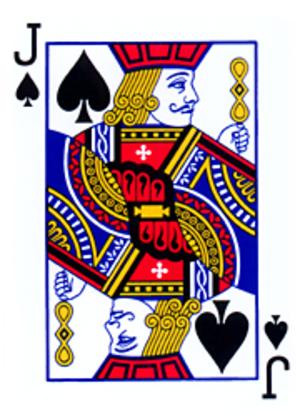
Le valet est une figure de carte à jouer. Représentant généralement un jeune homme, il s'agit souvent de la figure la plus faible.
Le valet de pique est une carte à jouer.
Les cartes du poker utilisées lors des parties jouées, sont celle d'un jeu de 52 cartes sans joker. L'usage préfère les cartes de style dit « américain » à deux index croisés au style « français » à quatre index. En plus du style et du dessin, les cartes peuvent se différencier par leur format, large ou étroit, et par leur technique de fabrication à base de carton ou de plastique. La manipulation des cartes au poker exige d'elles souplesse, endurance et visibilité : elles sont le plus souvent aperçues par les joueurs qui les plaquent sur le tapis en tordant un de leurs angles et il est indispensable qu'elles ne puissent porter aucun signe distinctif.